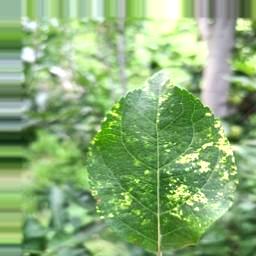
Label: Apple_Mosaic